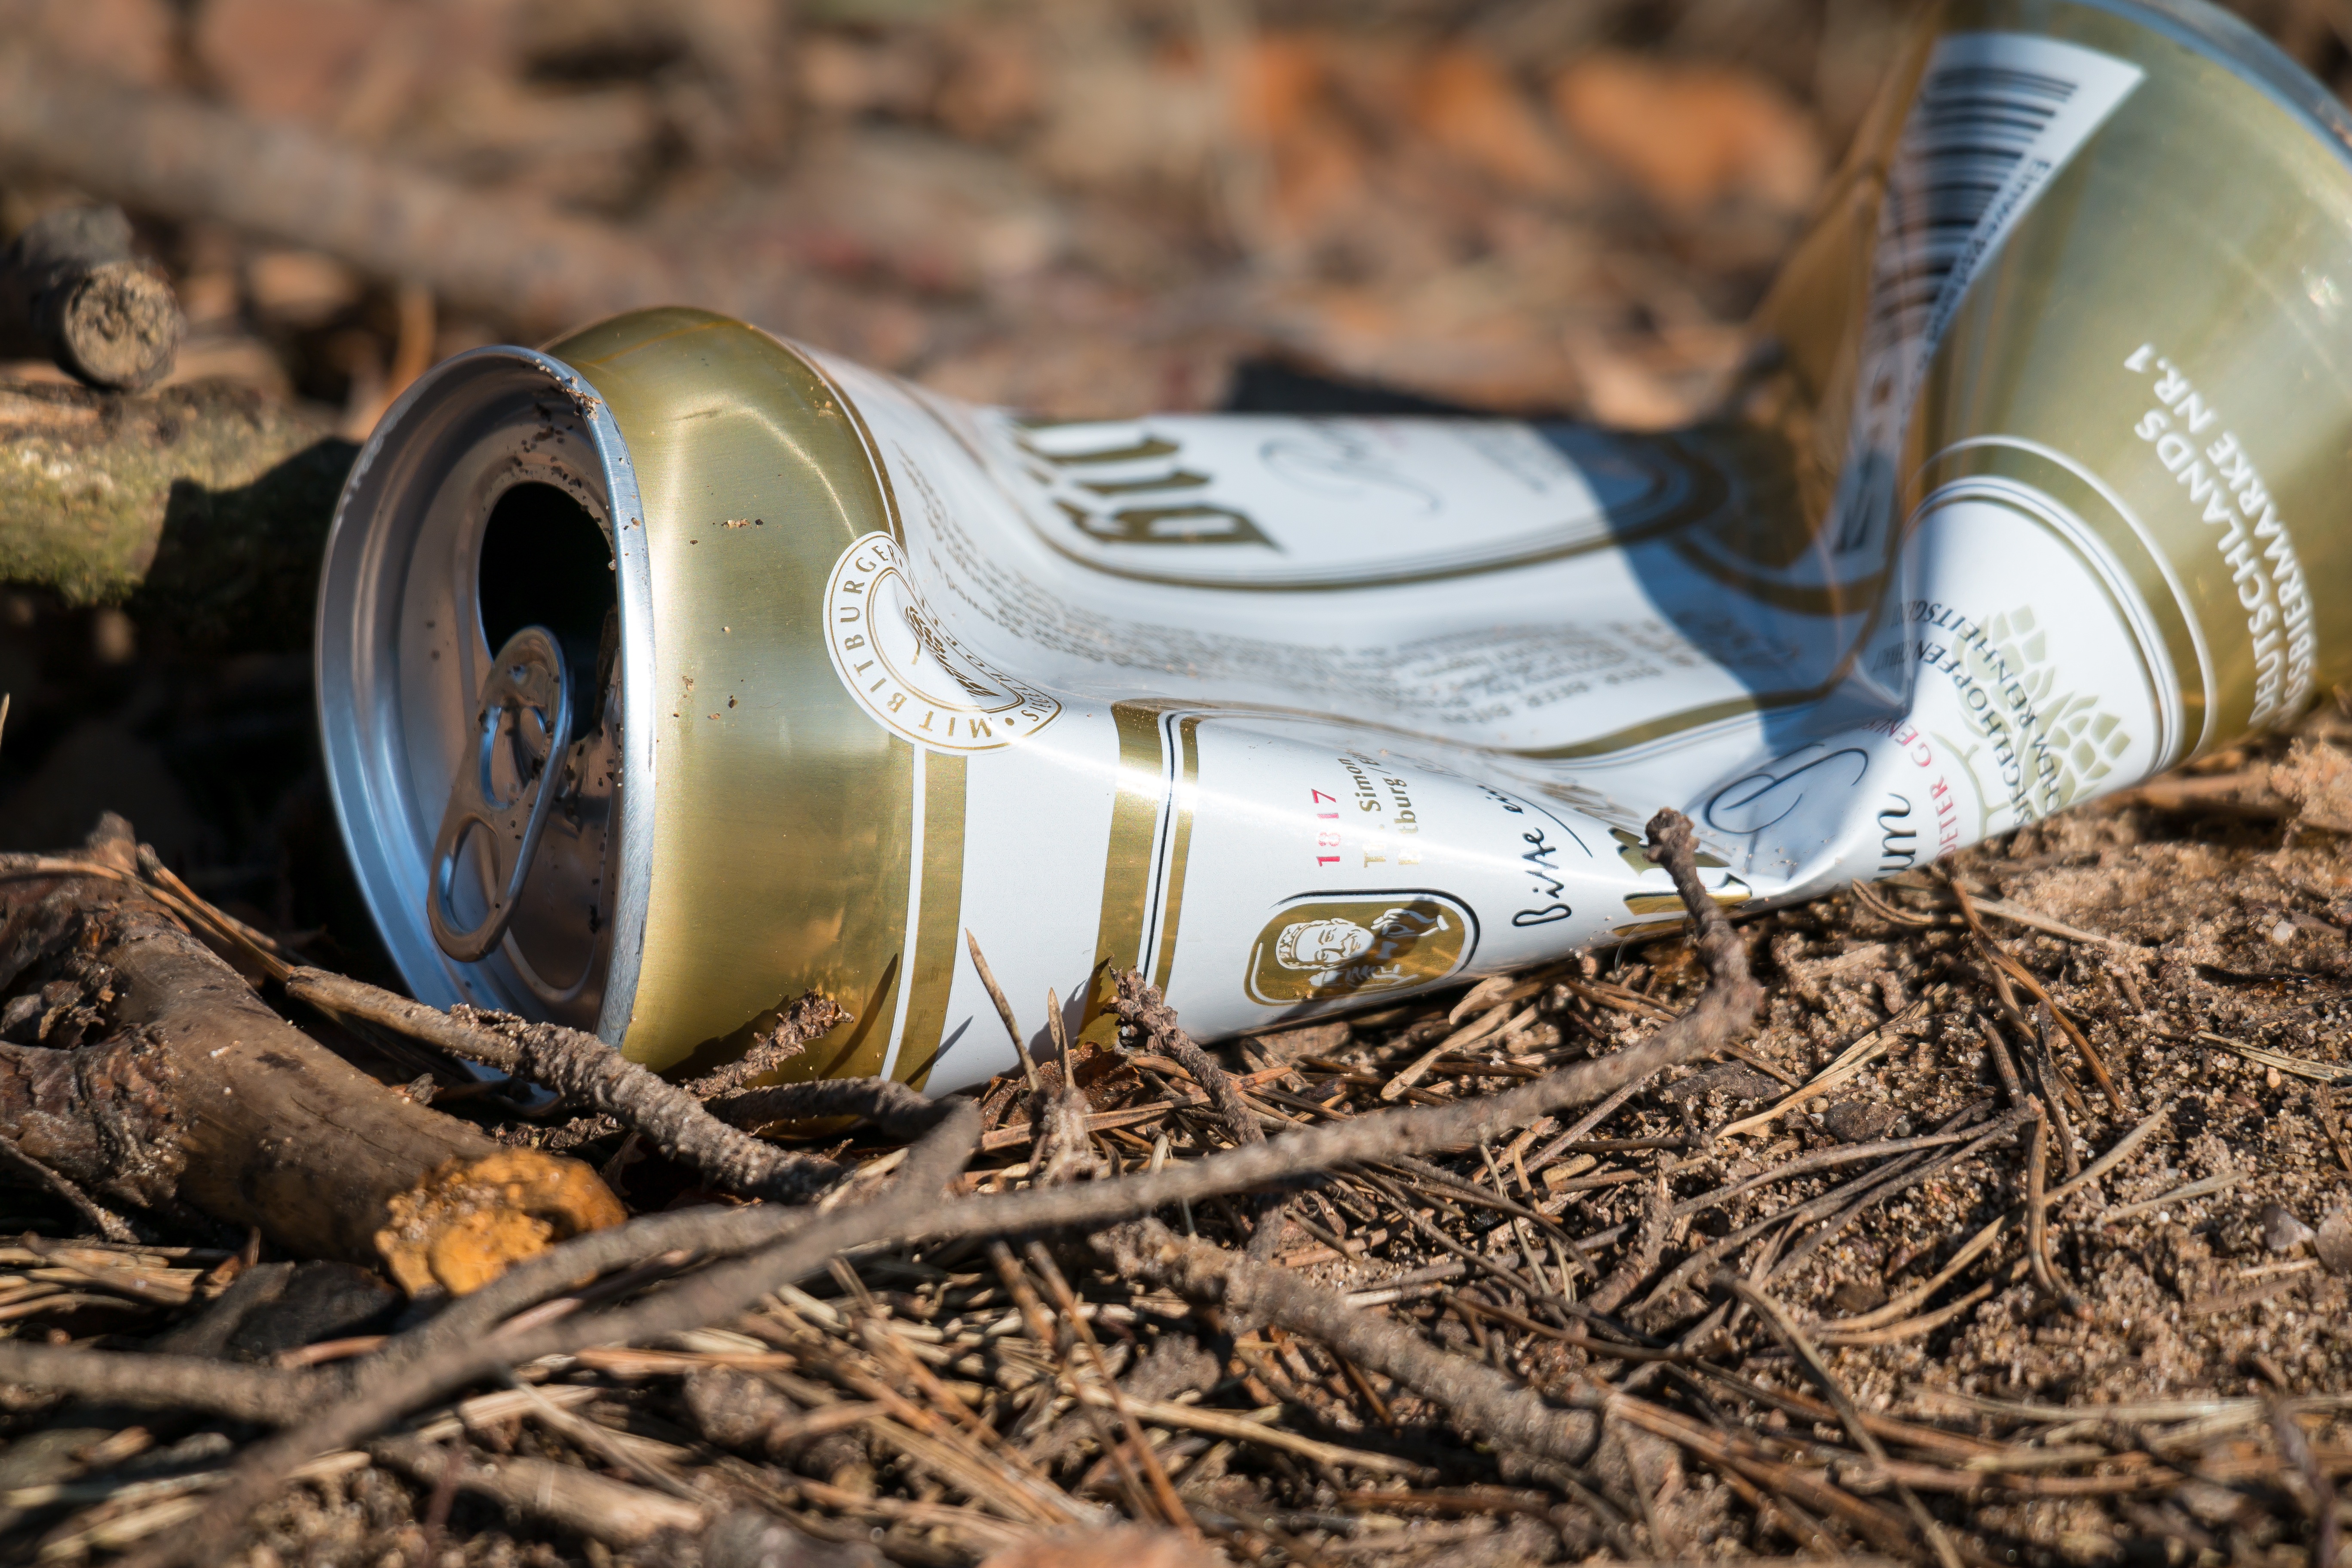
wood, ground, environment, vehicle, soil, empty, box, close up, forest floor, waste, garbage, crushed, pollution, nature conservation, macro photography, waste disposal, disposal, environmental destruction, beer can